Osmaniye-class ironclad

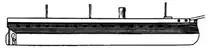
The shading represents areas of the hull covered by armor

The ships were powered by a single horizontal compound steam engine which drove one screw propeller. Steam was provided by six coal-fired box boilers that were trunked into a single, retractable funnel amidships. Their engine produced a top speed of on sea trials, though by 1891, decades of poor maintenance had reduced the ships' speed to . "Osmaniye" and her sister ships carried of coal. A supplementary barque rig with three masts was also fitted.